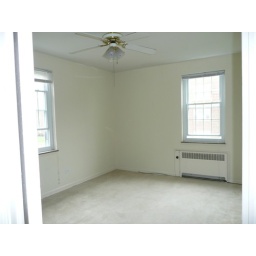
2 nice windows in smaller bedroom